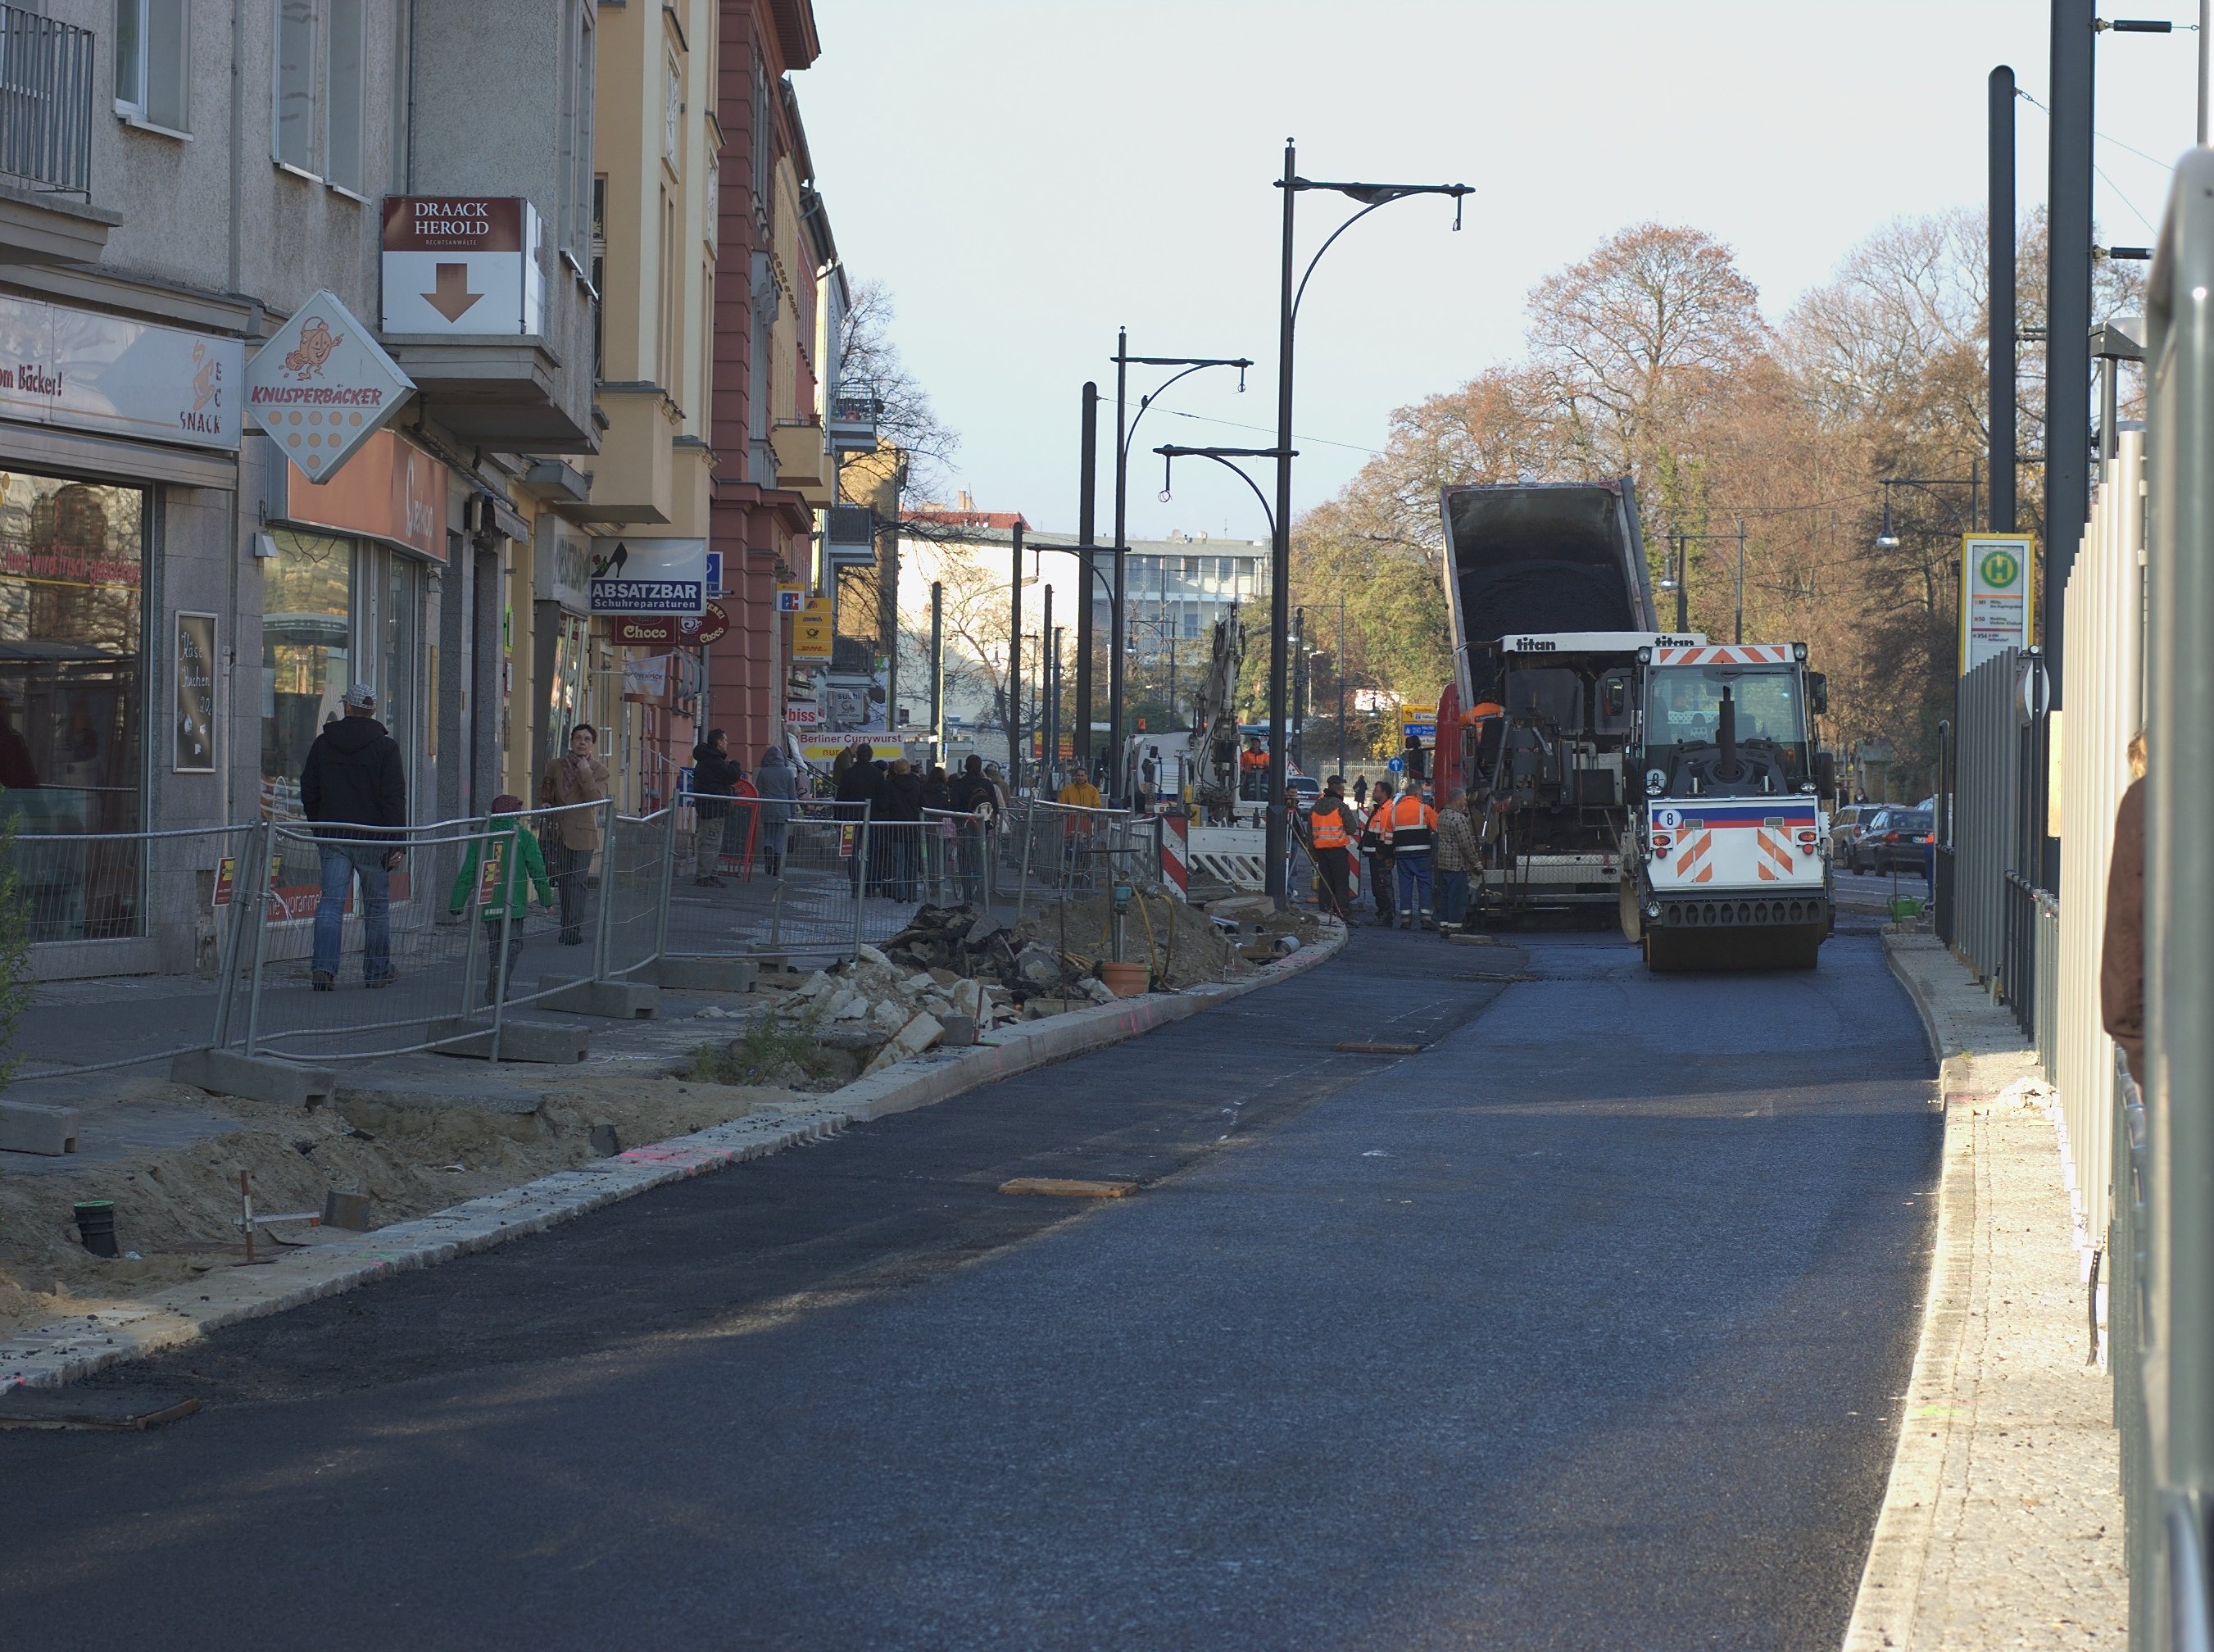
track, road, street, town, city, asphalt, downtown, tram, transport, suburb, vehicle, lane, public transport, 2011, f14, infrastructure, rawtherapee, germany, deutschland, berlin, pentax, lenstagged, steffenzahn, k100d, justpentax, iamflickr, cosina, voigtlander, 58mm, nokton, 58mmf14, 58mm14, nokton58mmf14slii, 58mmf14nokton, pankow, neighbourhood, cosinavoigtl nder, voigtl ndernokton58mmf14, road surface, urban area, residential area, human settlement